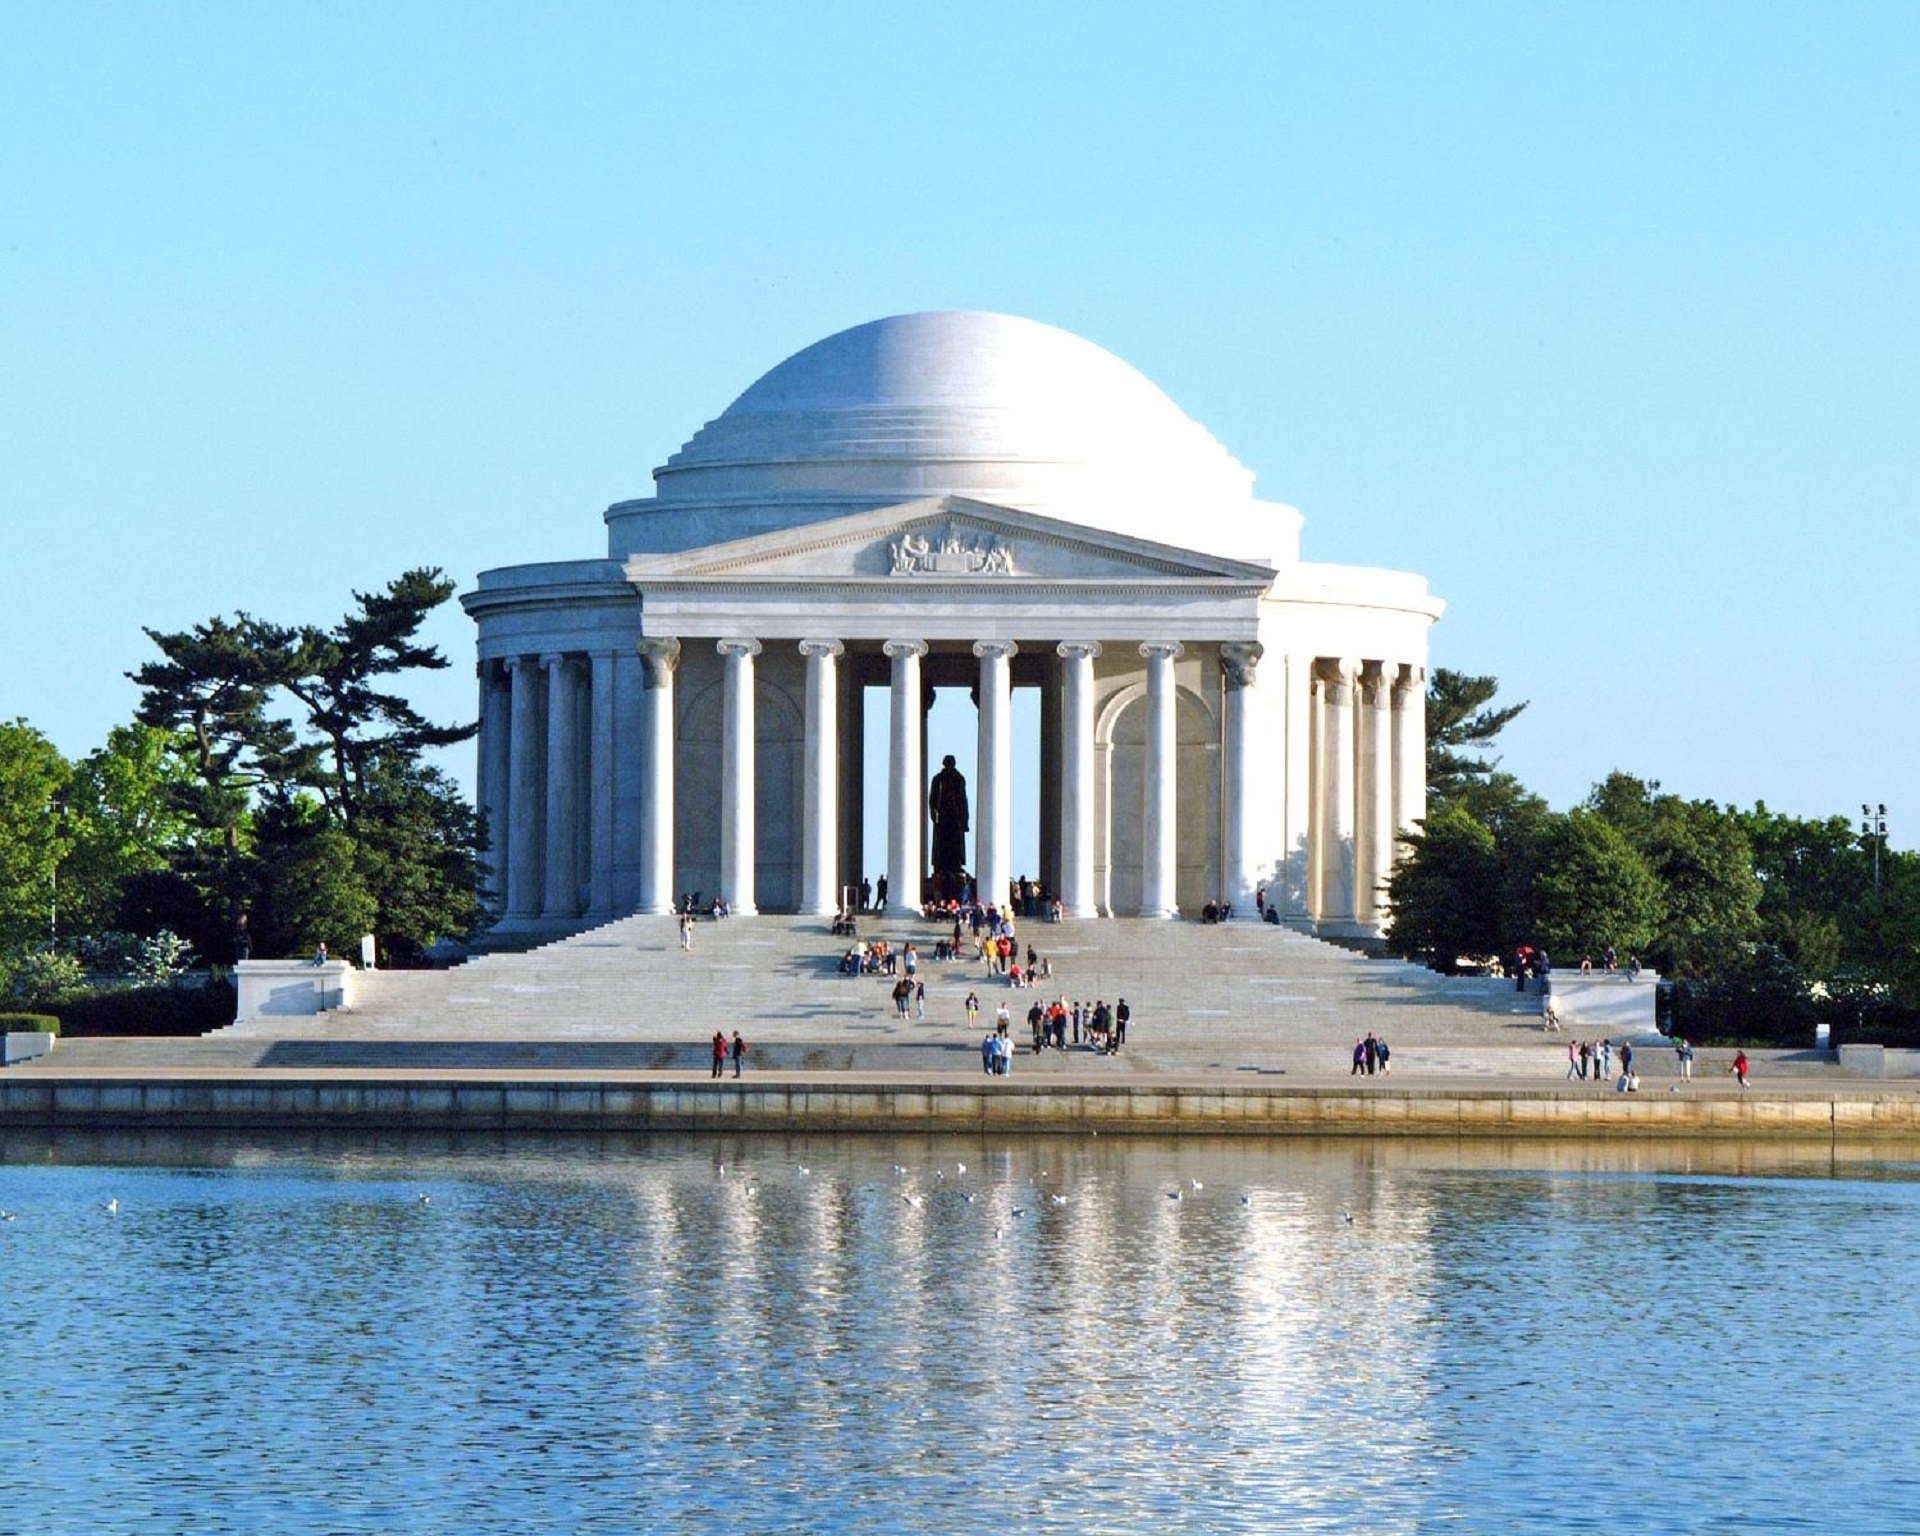
water, architecture, building, palace, usa, landmark, attraction, tourism, place of worship, washington, president, national, culture, history, dome, estate, jefferson memorial, reflecting pool